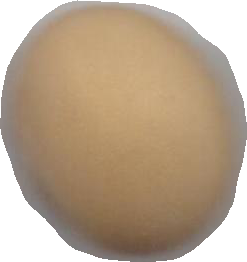
Variety: Dega